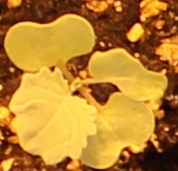
Label: Canola